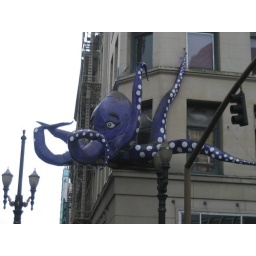
There are many large animals inhabiting buildings here. This one is above a greek restaurant.